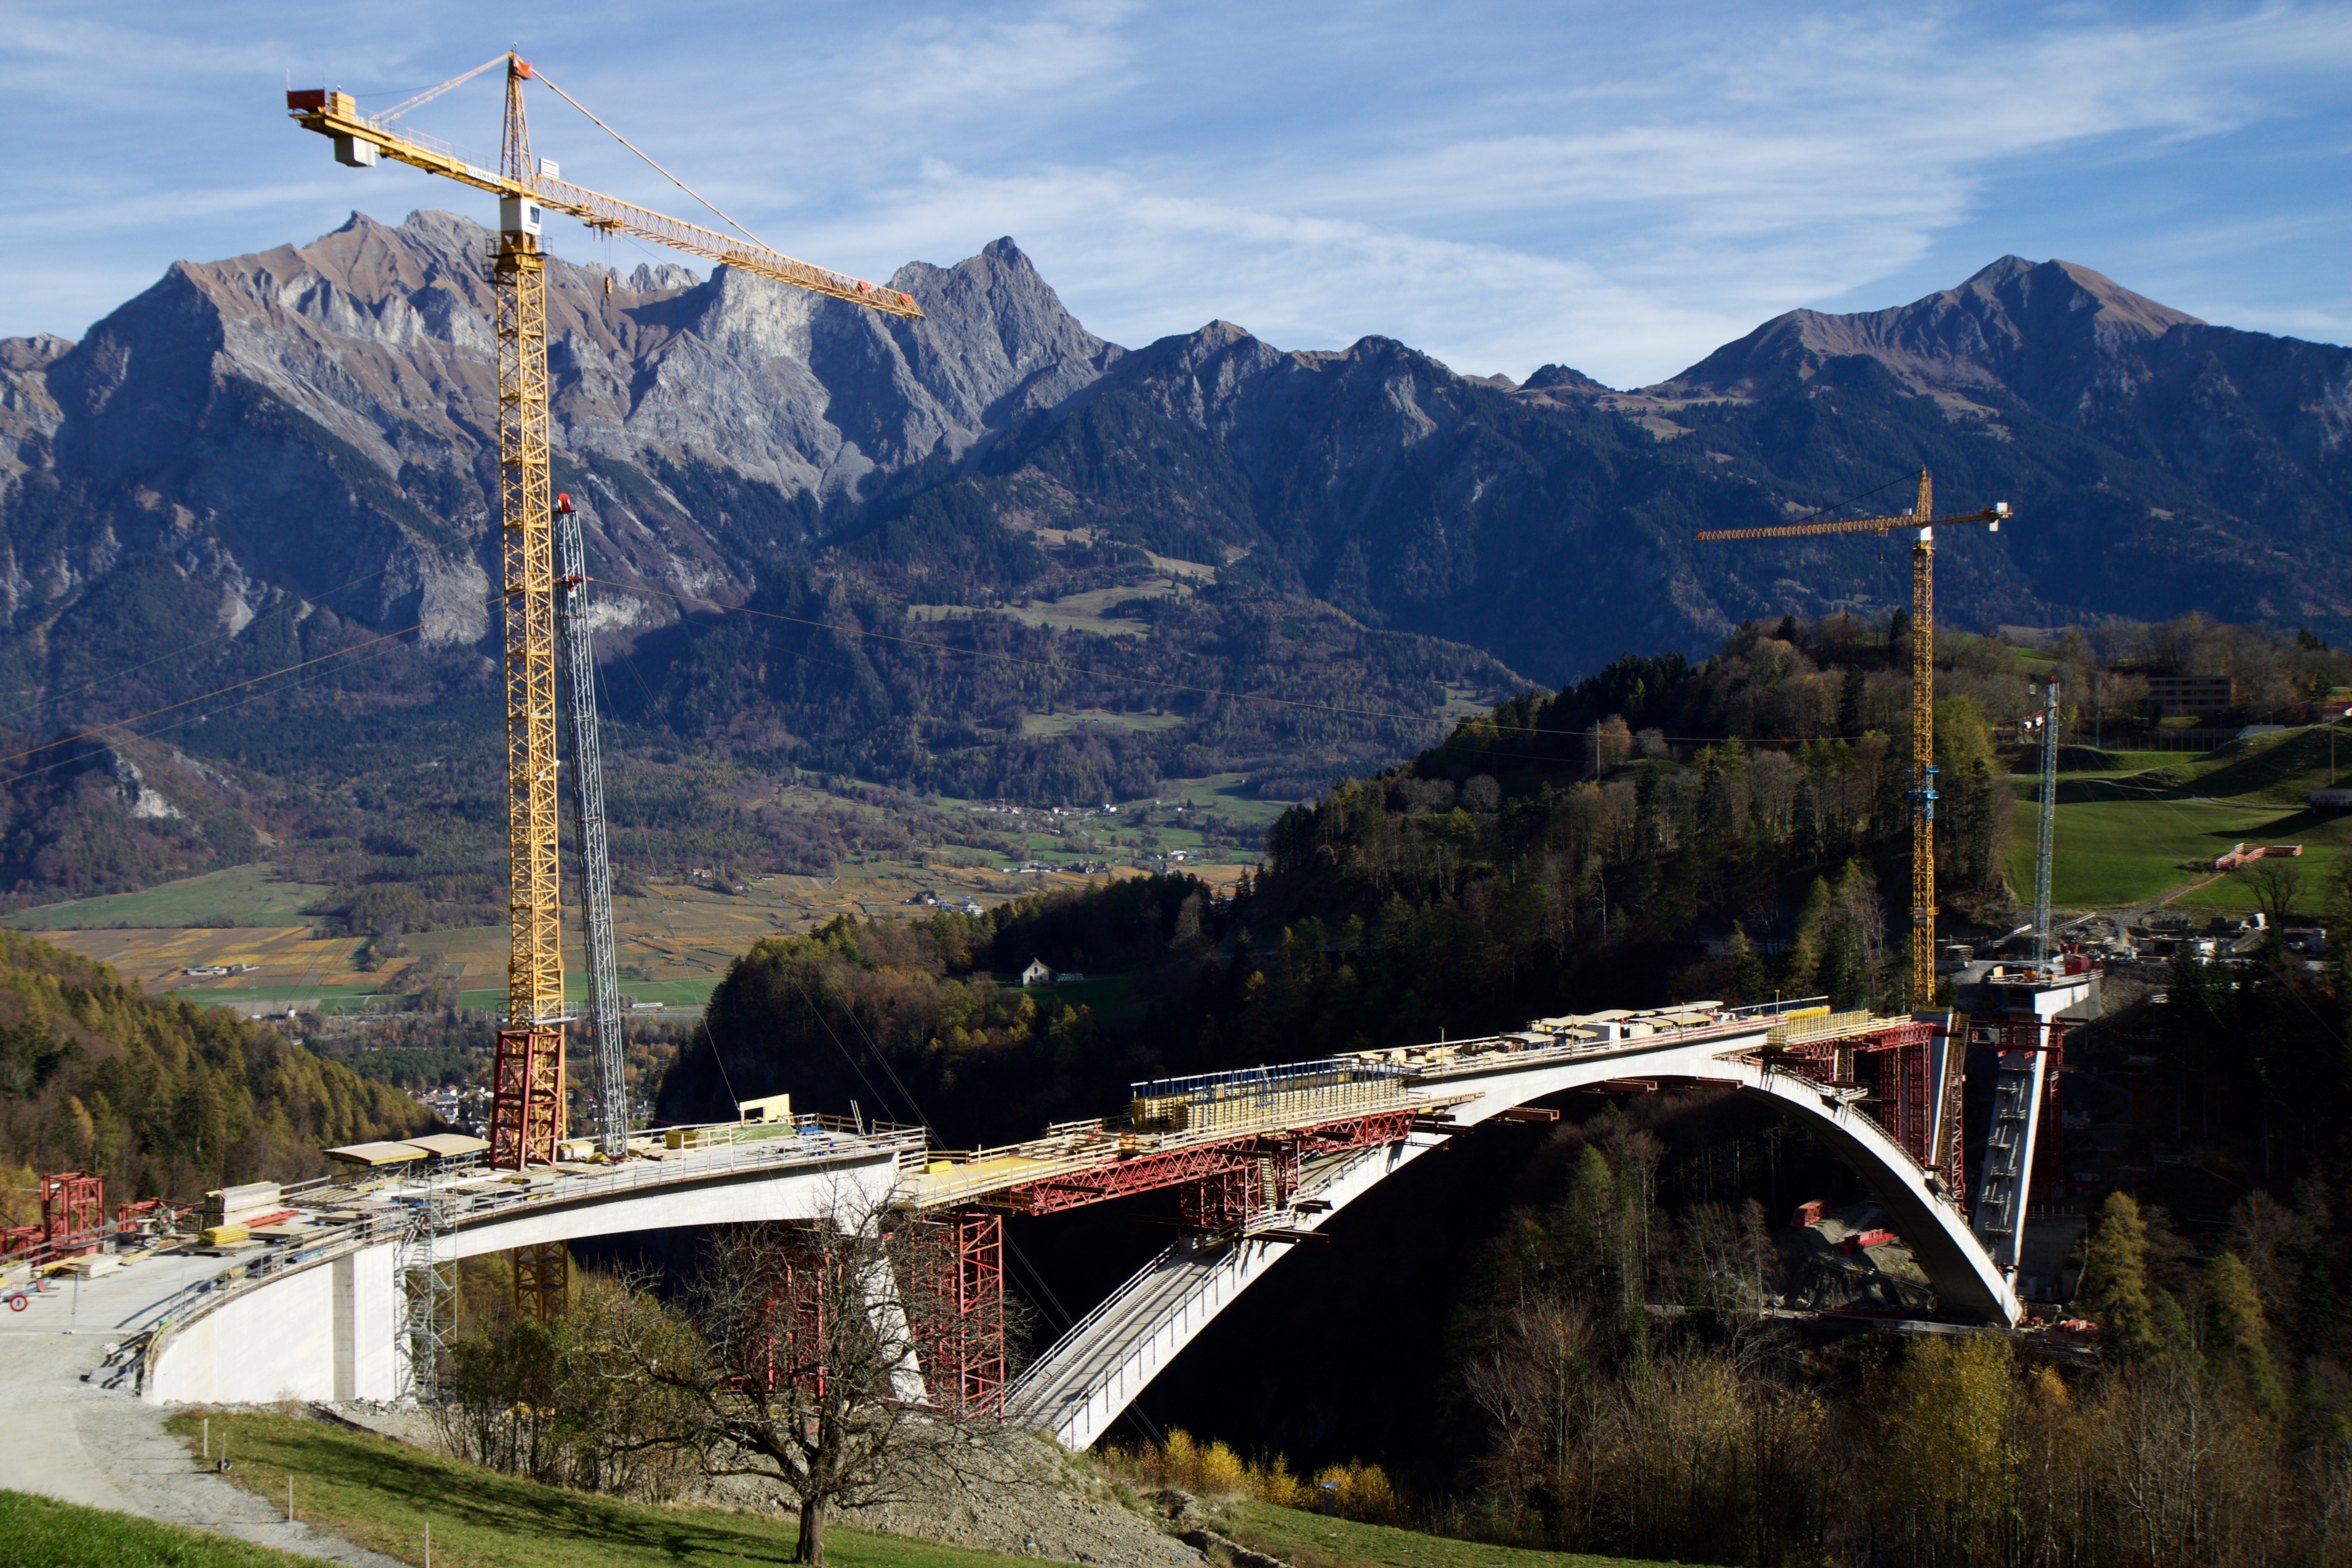
mountain, bridge, mountain range, suspension bridge, transport, landmark, mountains, alps, viaduct, baukran, mountain pass, bridge building, tamina gorge, mountainous landforms, nonbuilding structure